History of Bălți

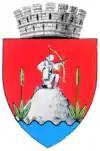
Coat of arms of Bălți during the period between the First and Second World Wars.

Under Russian rule, the ethnic composition of the city diversified, and its economic development saw people arriving from Austrian Galicia and Russian Podolia, and some also from Russia proper (in particular Old Believers). Some of the new settlers were offered land; others sought freedom of religion, as the western provinces of the Russian Empire – and especially Bessarabia – were more liberal religiously and lacked serfdom. A significant number of Jews (from Galicia – then in the Habsburg Empire) – settled in Bălți; by the end of the century they had become a plurality, and later a majority. At its peak (before World War I), the Jewish community accounted for over 10,000 people, or up to 70% of the population of Bălți. Over time, 72 synagogues were built in the city.